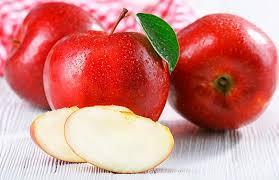
Label: apples